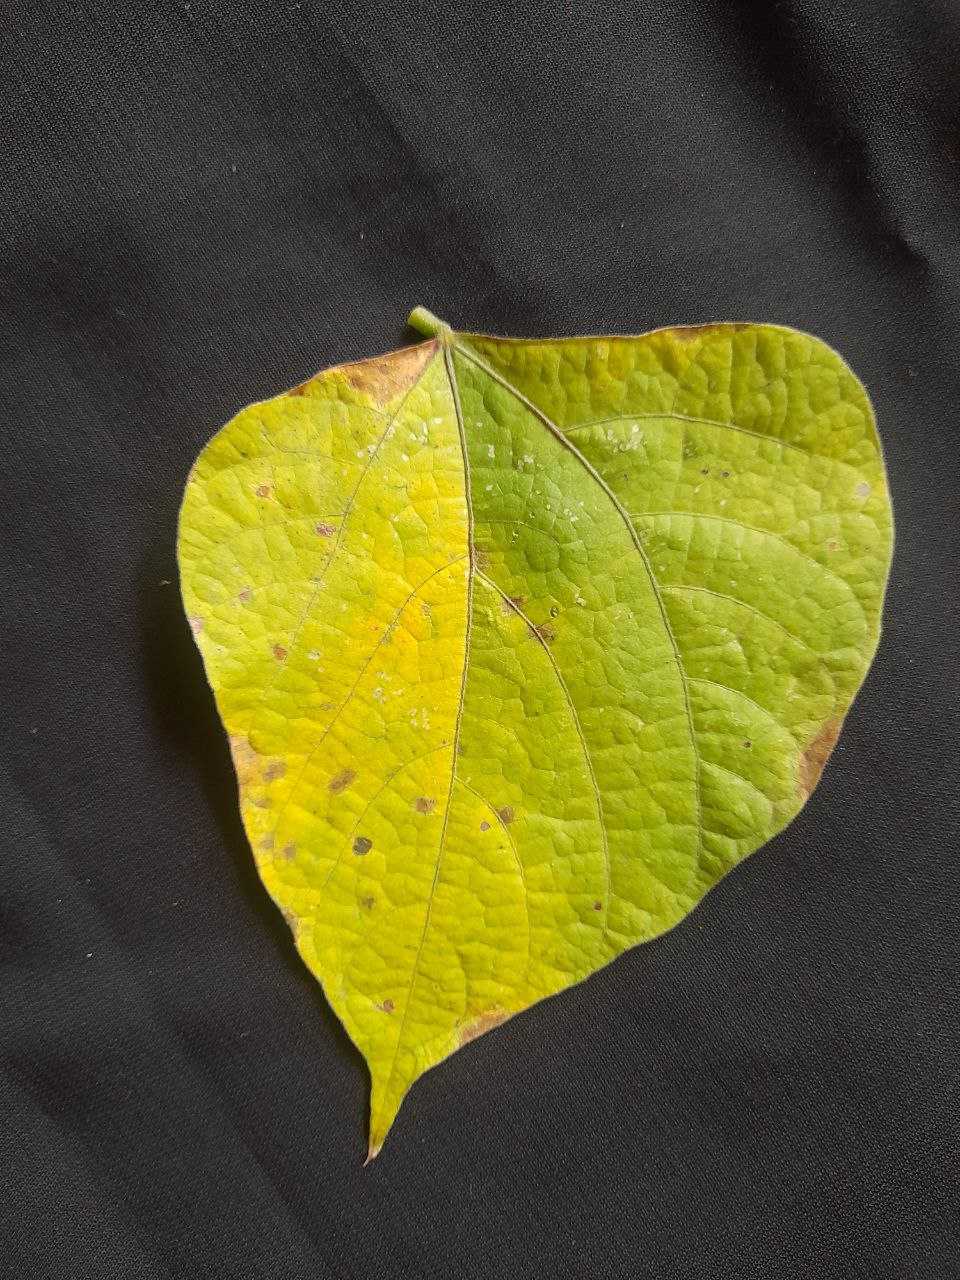
Crop: bean
Leaf condition: Rust